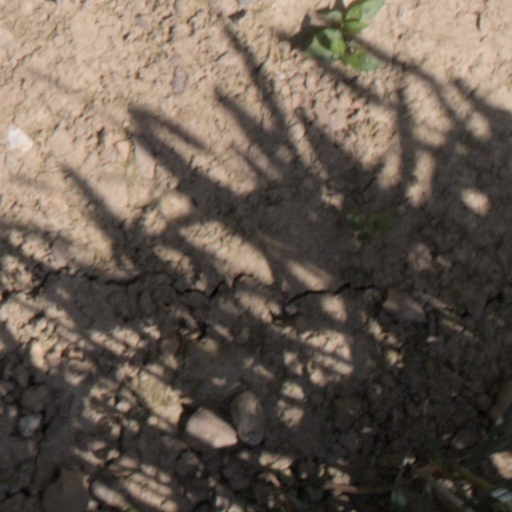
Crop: wheat